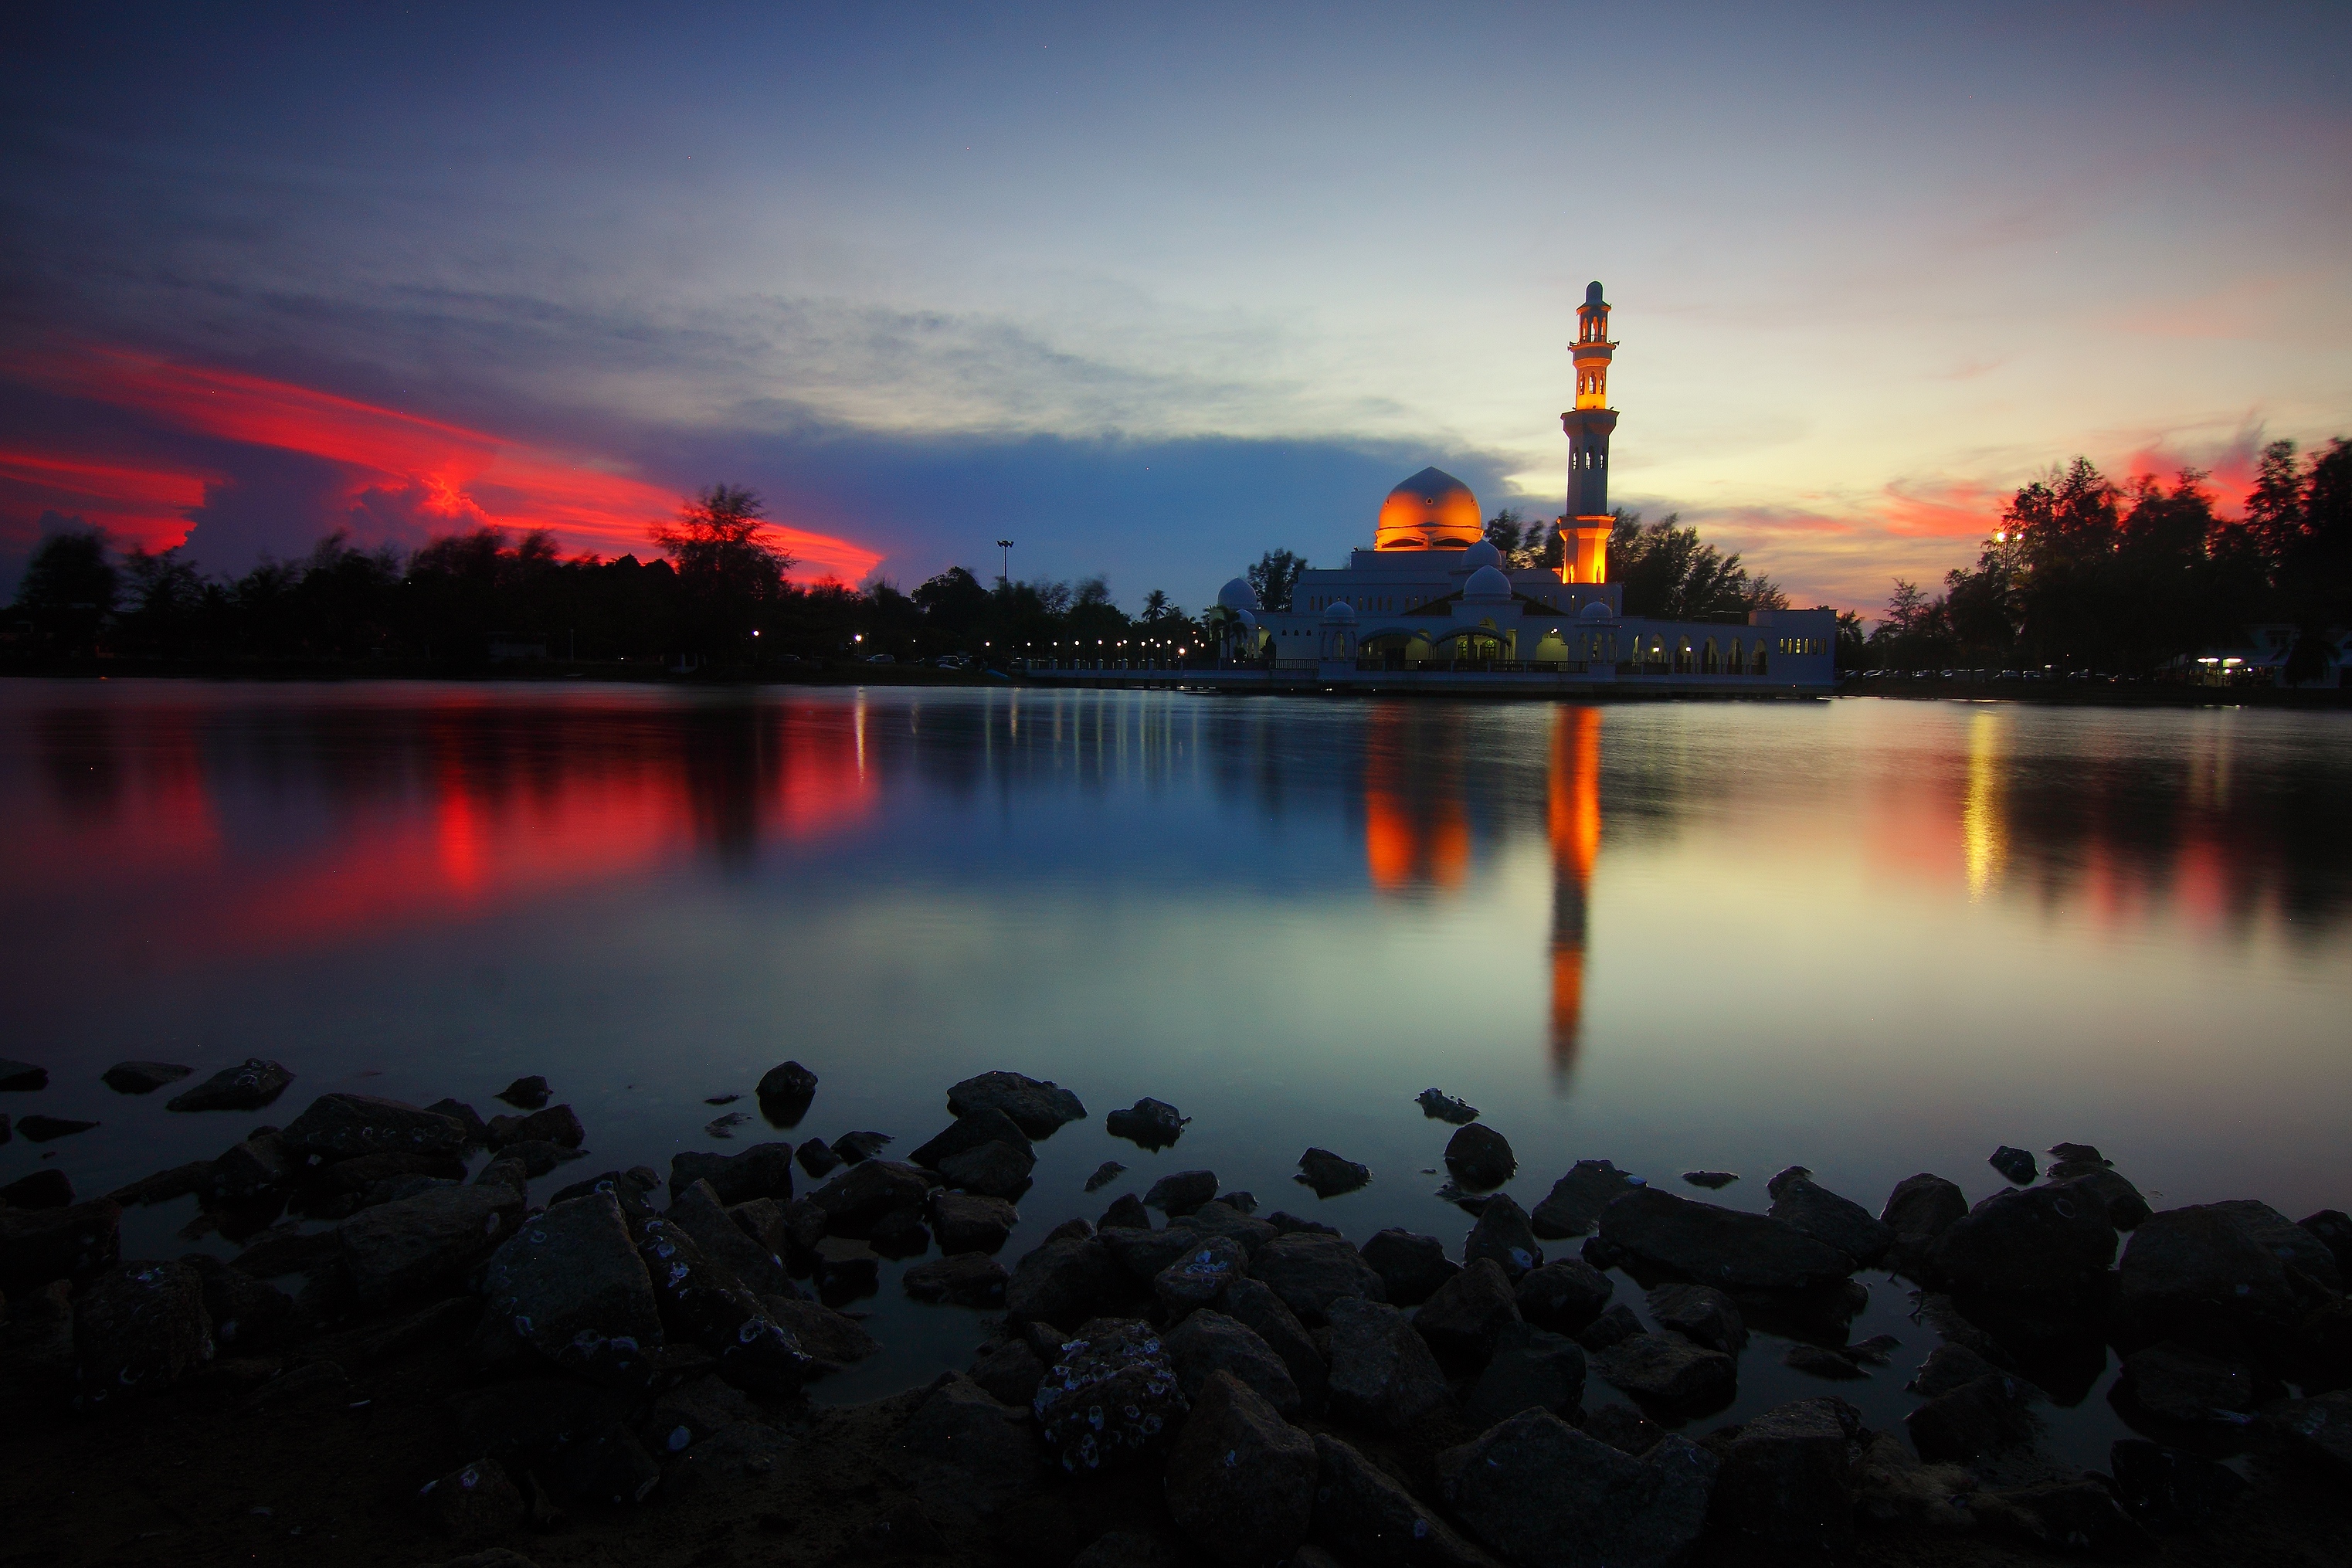
sky, reflection, nature, water, sunset, cloud, evening, dusk, natural landscape, sunrise, landmark, atmospheric phenomenon, horizon, river, morning, lake, dawn, night, afterglow, calm, bank, landscape, architecture, tower, reservoir, photography, sea, reflecting pool, city, loch, tourist attraction, red sky at morning, tourism